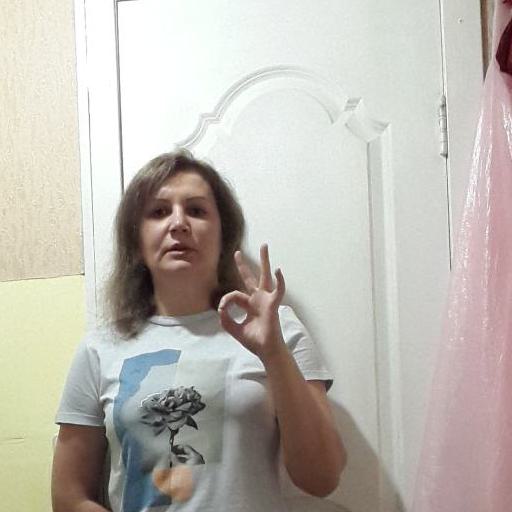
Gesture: ok